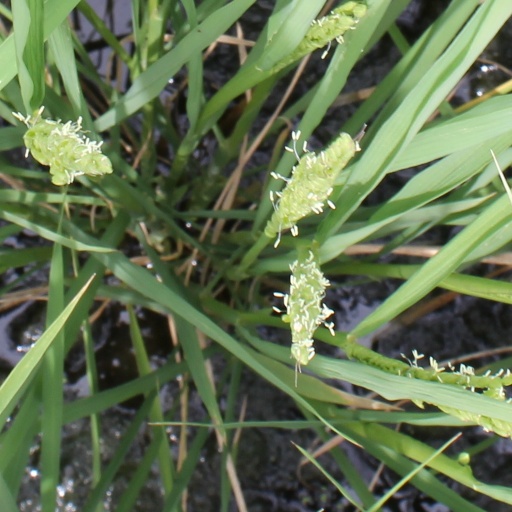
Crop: rice